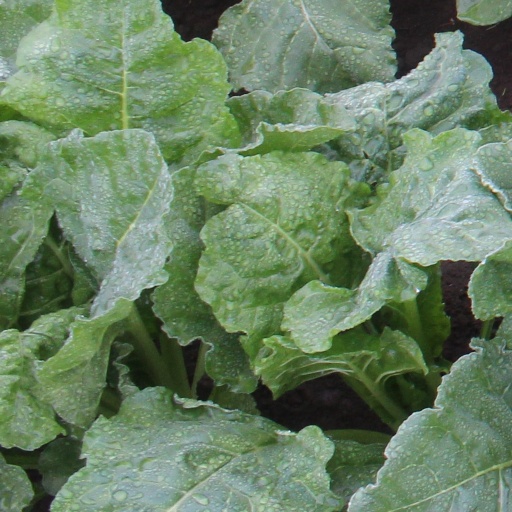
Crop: sugar beet